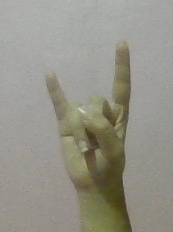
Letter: la